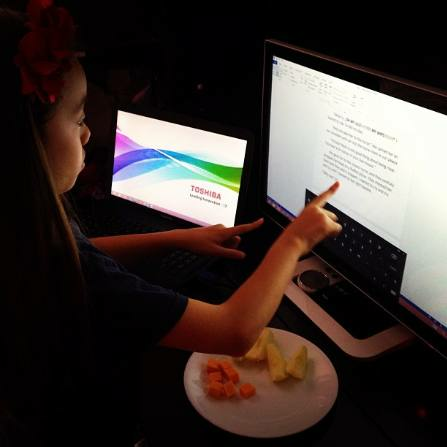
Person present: Yes